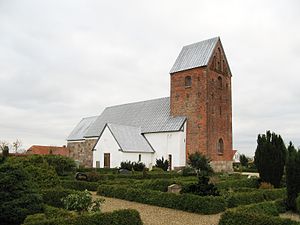
Grimstrup Sogn
Grimstrup kirke
Grimstrup Sogn er et sogn i Skads Provsti. Sognet ligger i Esbjerg Kommune. Indtil Kommunalreformen i 2007 lå det i Helle Kommune, og indtil Kommunalreformen i 1970 lå det i Skast Herred. I Grimstrup Sogn ligger Grimstrup Kirke.